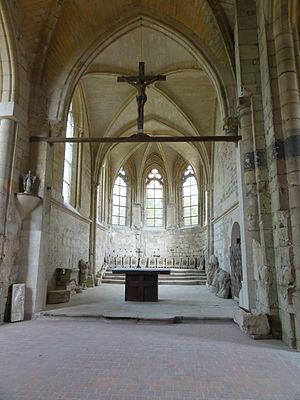
coeur de l'Église Saint-Martin de Marquemont
L'église Saint-Martin est une église catholique désaffectée au culte située au hameau de Marquemont, chef-lieu de l'actuelle commune de Monneville dans le département de l'Oise, en région Hauts-de-France en France. L'église a été classée monument historique par décret du 22 mars 1934. Désaffectée lors du transfert de la mairie à Monneville en 1860 mais déjà pratiquement hors usage à ce moment, elle tombe alors lentement en ruine. Grâce à l'engagement d'une association, les réparations les plus urgentes ont pu être effectuées, et la nef romane a même été en grande partie restaurée. L'édifice est surtout remarquable pour son portail roman du second quart du XIIᵉ siècle, et son chœur gothique bâti vers 1240. D'un style élégant et léger, il rappelle le chœur de l'abbatiale Saint-Martin de Pontoise, qui, lui, n'existe plus. Pour l'installation de boiseries au XVIIIᵉ siècle, la travée de l'abside a malheureusement été mutilée. Le haut clocher du XVIᵉ siècle est sans grand intérêt architectural extérieurement, alors que l'intérieur présente tout au moins une disposition originale et inhabituelle pour l'époque.